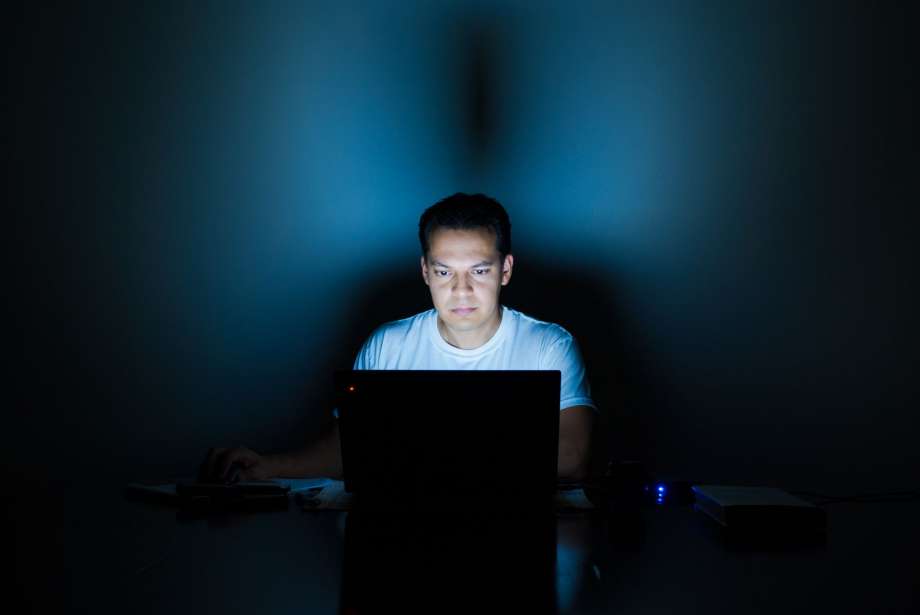
Gender: men